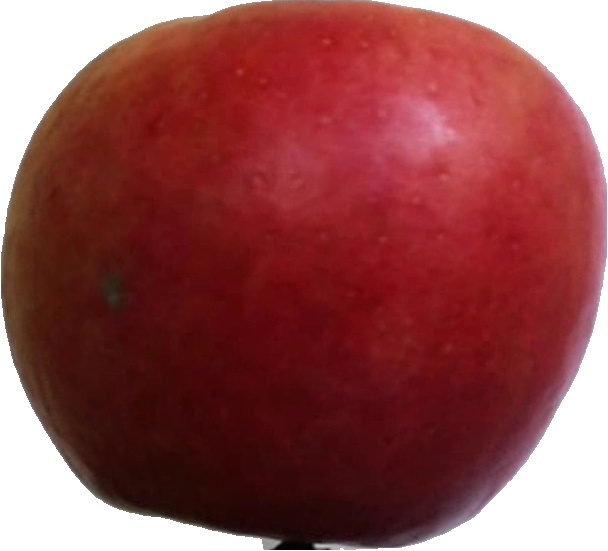
Label: apple_crimson_snow_1